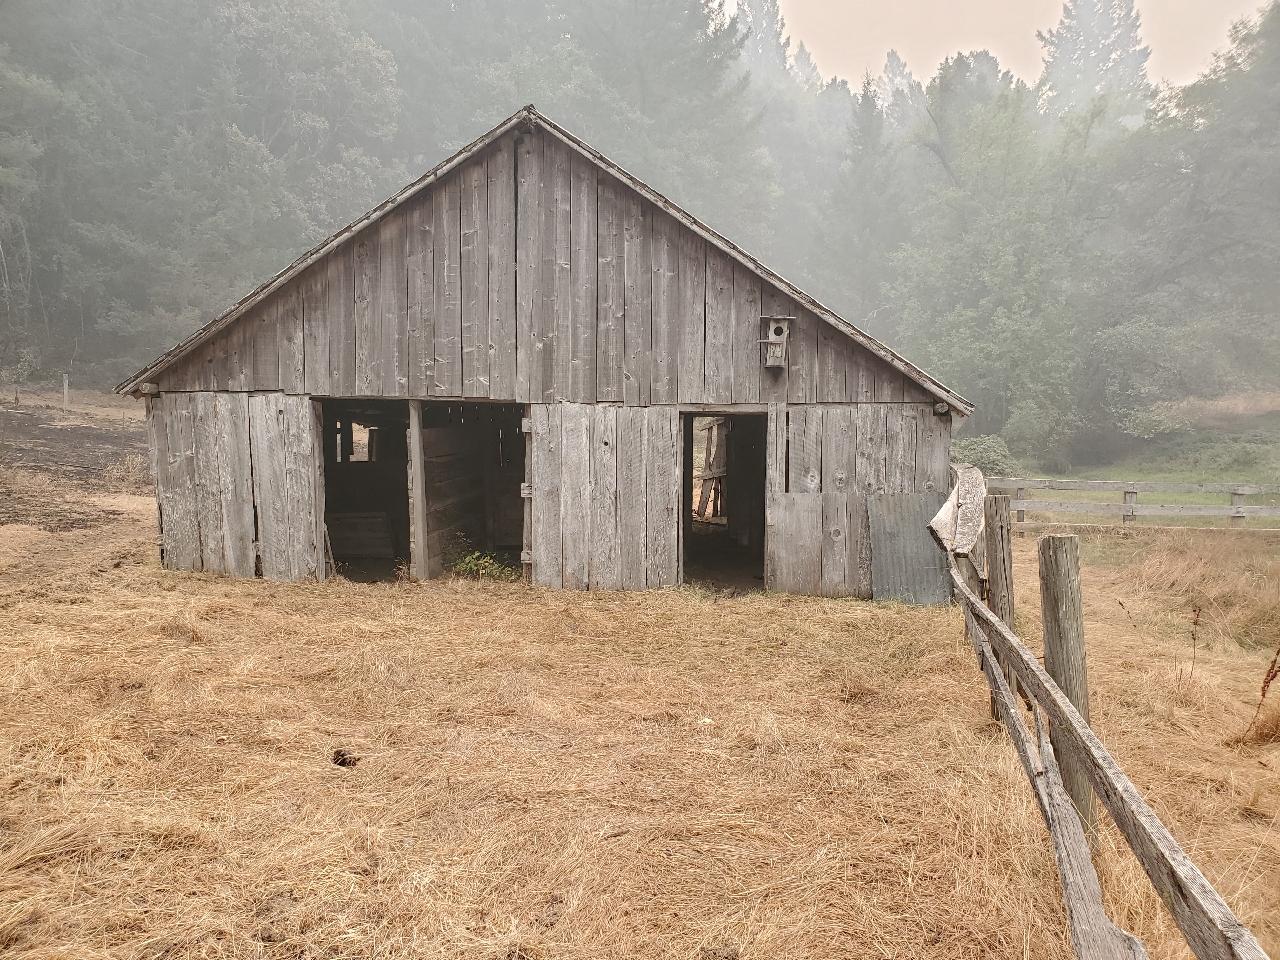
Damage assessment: no_damage